Stirling Castle

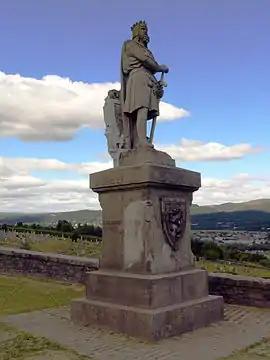
Statue of Robert the Bruce on the castle esplanade

Stirling remained a centre of royal administration until the death of Alexander III in 1286. His passing triggered a succession crisis, with Edward I of England invited to arbitrate between competing claimants. Edward came north in 1291, demanding that Stirling, along with the other royal castles, be put under his control during the arbitration. Edward gave judgement in favour of John Balliol, hoping he would be a "puppet" ruler, but John refused to obey Edward's demands.